Bereavement in Judaism

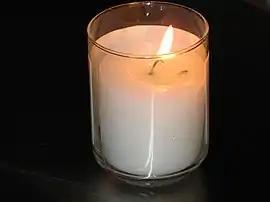
A yahrtzeit candle lit in memory of a loved one on the anniversary of the death

The first stage of "avelut" is "shiva", a week-long period of grief and mourning. Observance of "shiva" is referred to by English-speaking Jews as "sitting "shiva"". During this period, mourners traditionally gather in one home and receive visitors.